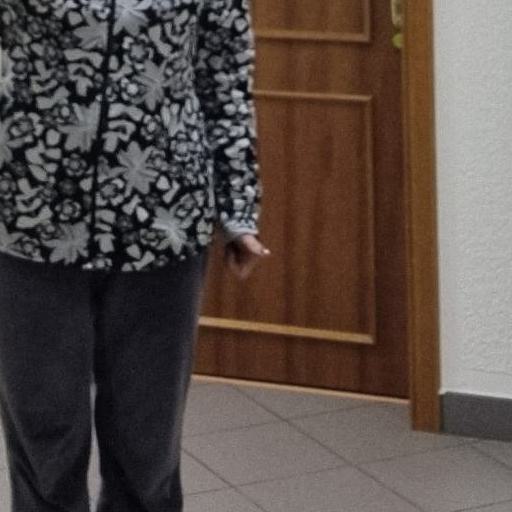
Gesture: no_gesture